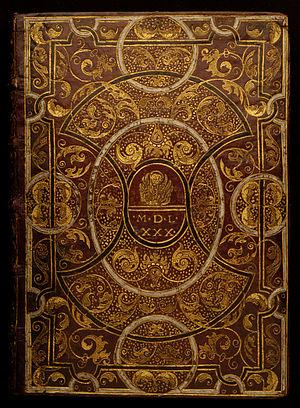
Cet article présente les faits saillants de l'histoire de la reliure occidentale traditionnelle, ainsi que l’évolution de ses matériaux et ses techniques.